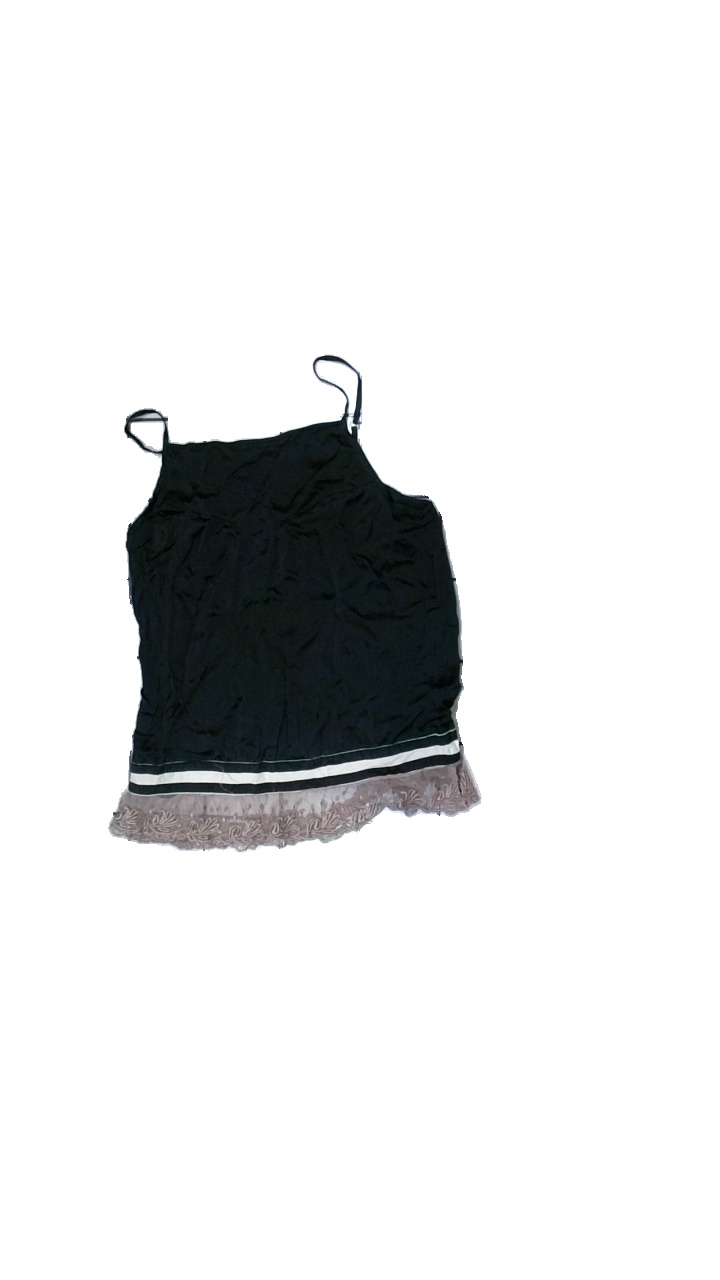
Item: Top (Ladies)
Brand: Missing
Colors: Black, Pink
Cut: Regular
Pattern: Other
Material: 80% Cotton 20% Wool
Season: All
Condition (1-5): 5
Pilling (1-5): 5
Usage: Reuse
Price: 50-100